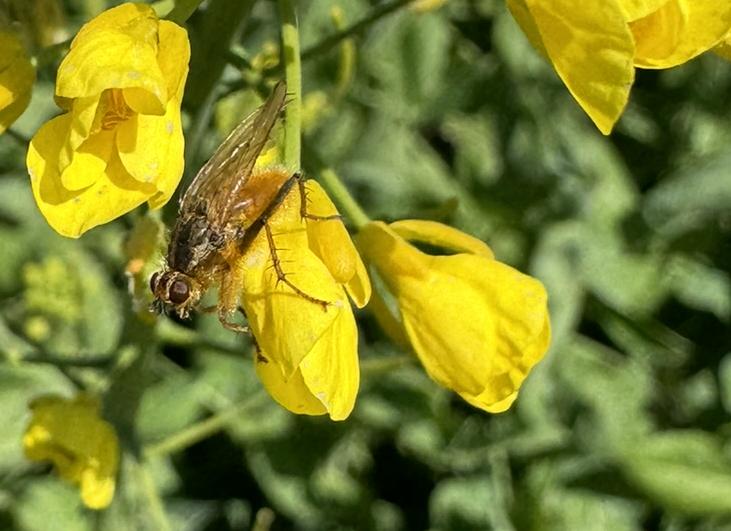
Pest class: non_pest_herbivores